1968 Turkish local elections

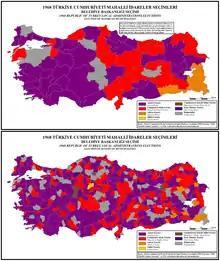

Local elections were held in Turkey on 2 June 1968. In the elections, both the mayors and the local parliaments were elected. The figures presented below are the results of the local parliament elections.